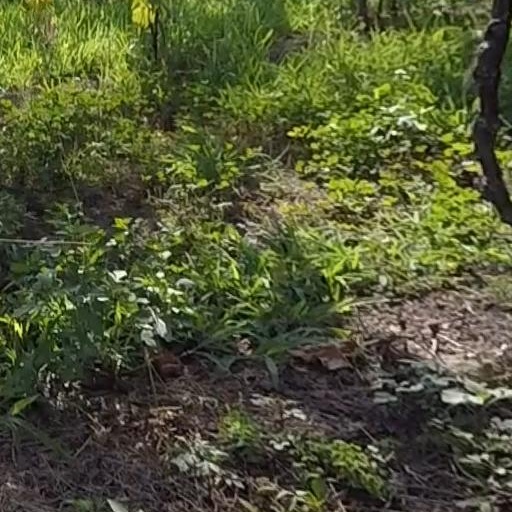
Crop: grape